Sandberg Institute

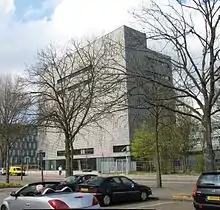
The Sandberg Institute

The Sandberg Institute (Dutch: "Sandberg Instituut") is a postgraduate institution in Amsterdam that offers the master's programme of the Gerrit Rietveld Academy. It is named after Willem Sandberg. Since 1995, the Sandberg Institute has been offering a number of master's programmes in art and design. The director of the Sandberg Institute since 2010 is Jurgen Bey.